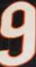
Number: 9